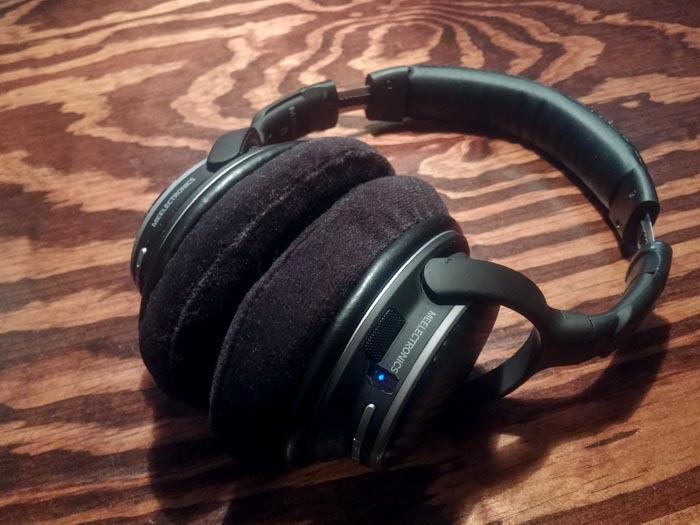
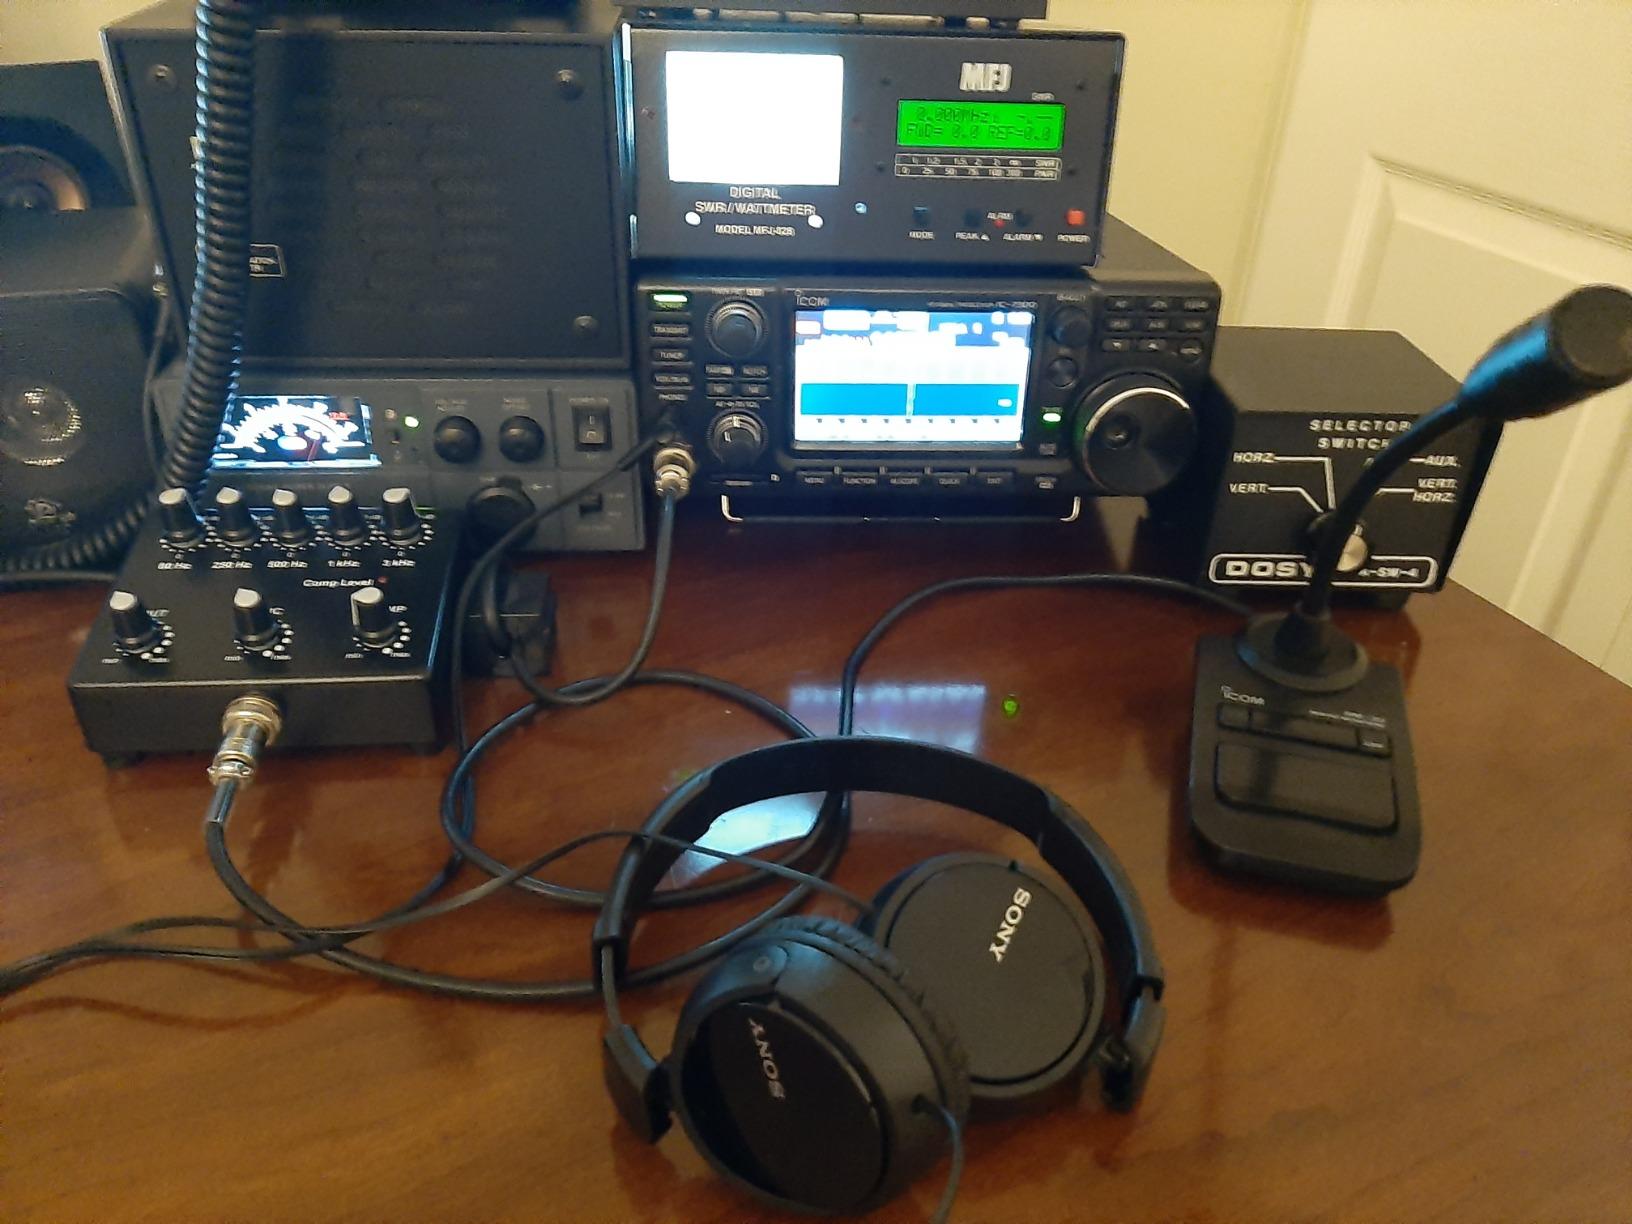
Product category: headphones
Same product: no